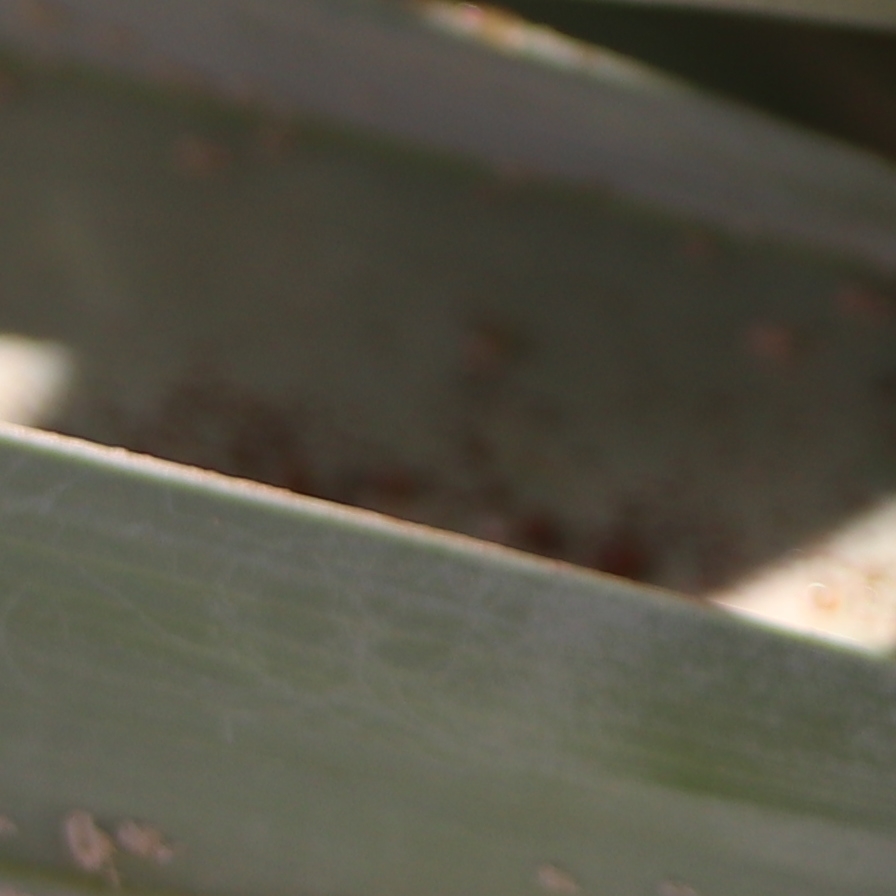
Label: Dubas